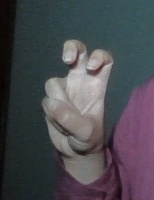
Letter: toot